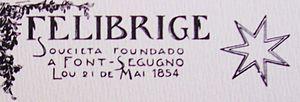
Félibrige
L’étoile occitane à sept branches, ou étoile des félibres, appelée en occitan Astrada, Astrado ou improprement Santo Estello est un symbole ayant la forme d'une étoile.